John A. Finch Memorial Nurses Home

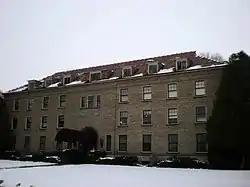

The John A. Finch Memorial Nurses Home in West Central, Spokane, Washington, also known as Finch Hall, was listed on the National Register of Historic Places in 1991. It was designed by architects Whitehouse & Price.